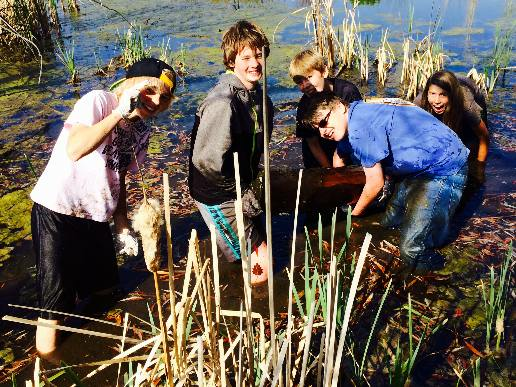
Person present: Yes